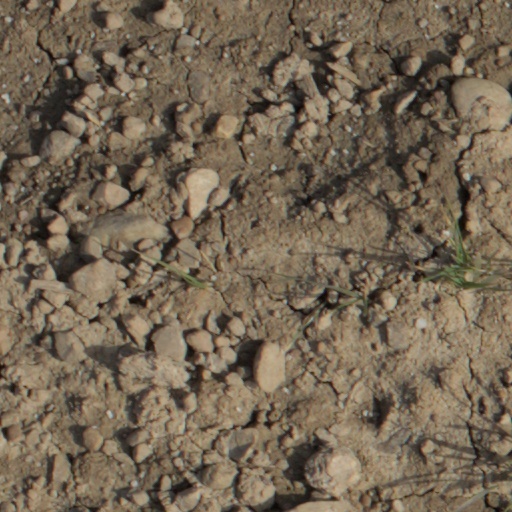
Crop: wheat